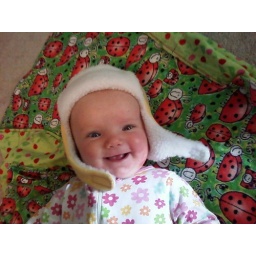
happy girl in her hat